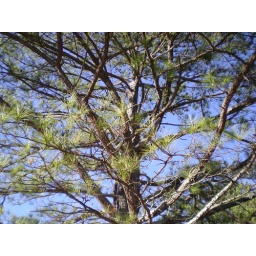
Tree in the front yard, very blue sky